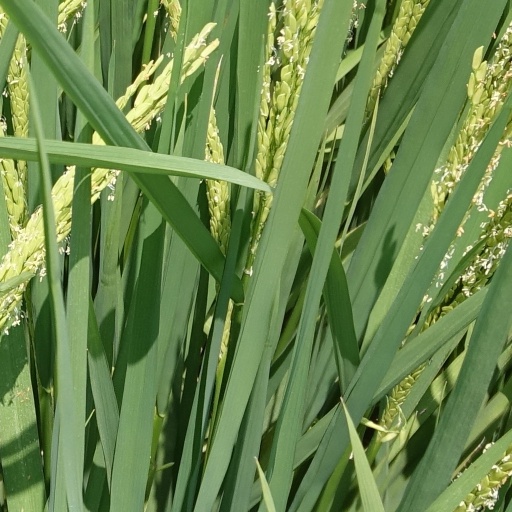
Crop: rice